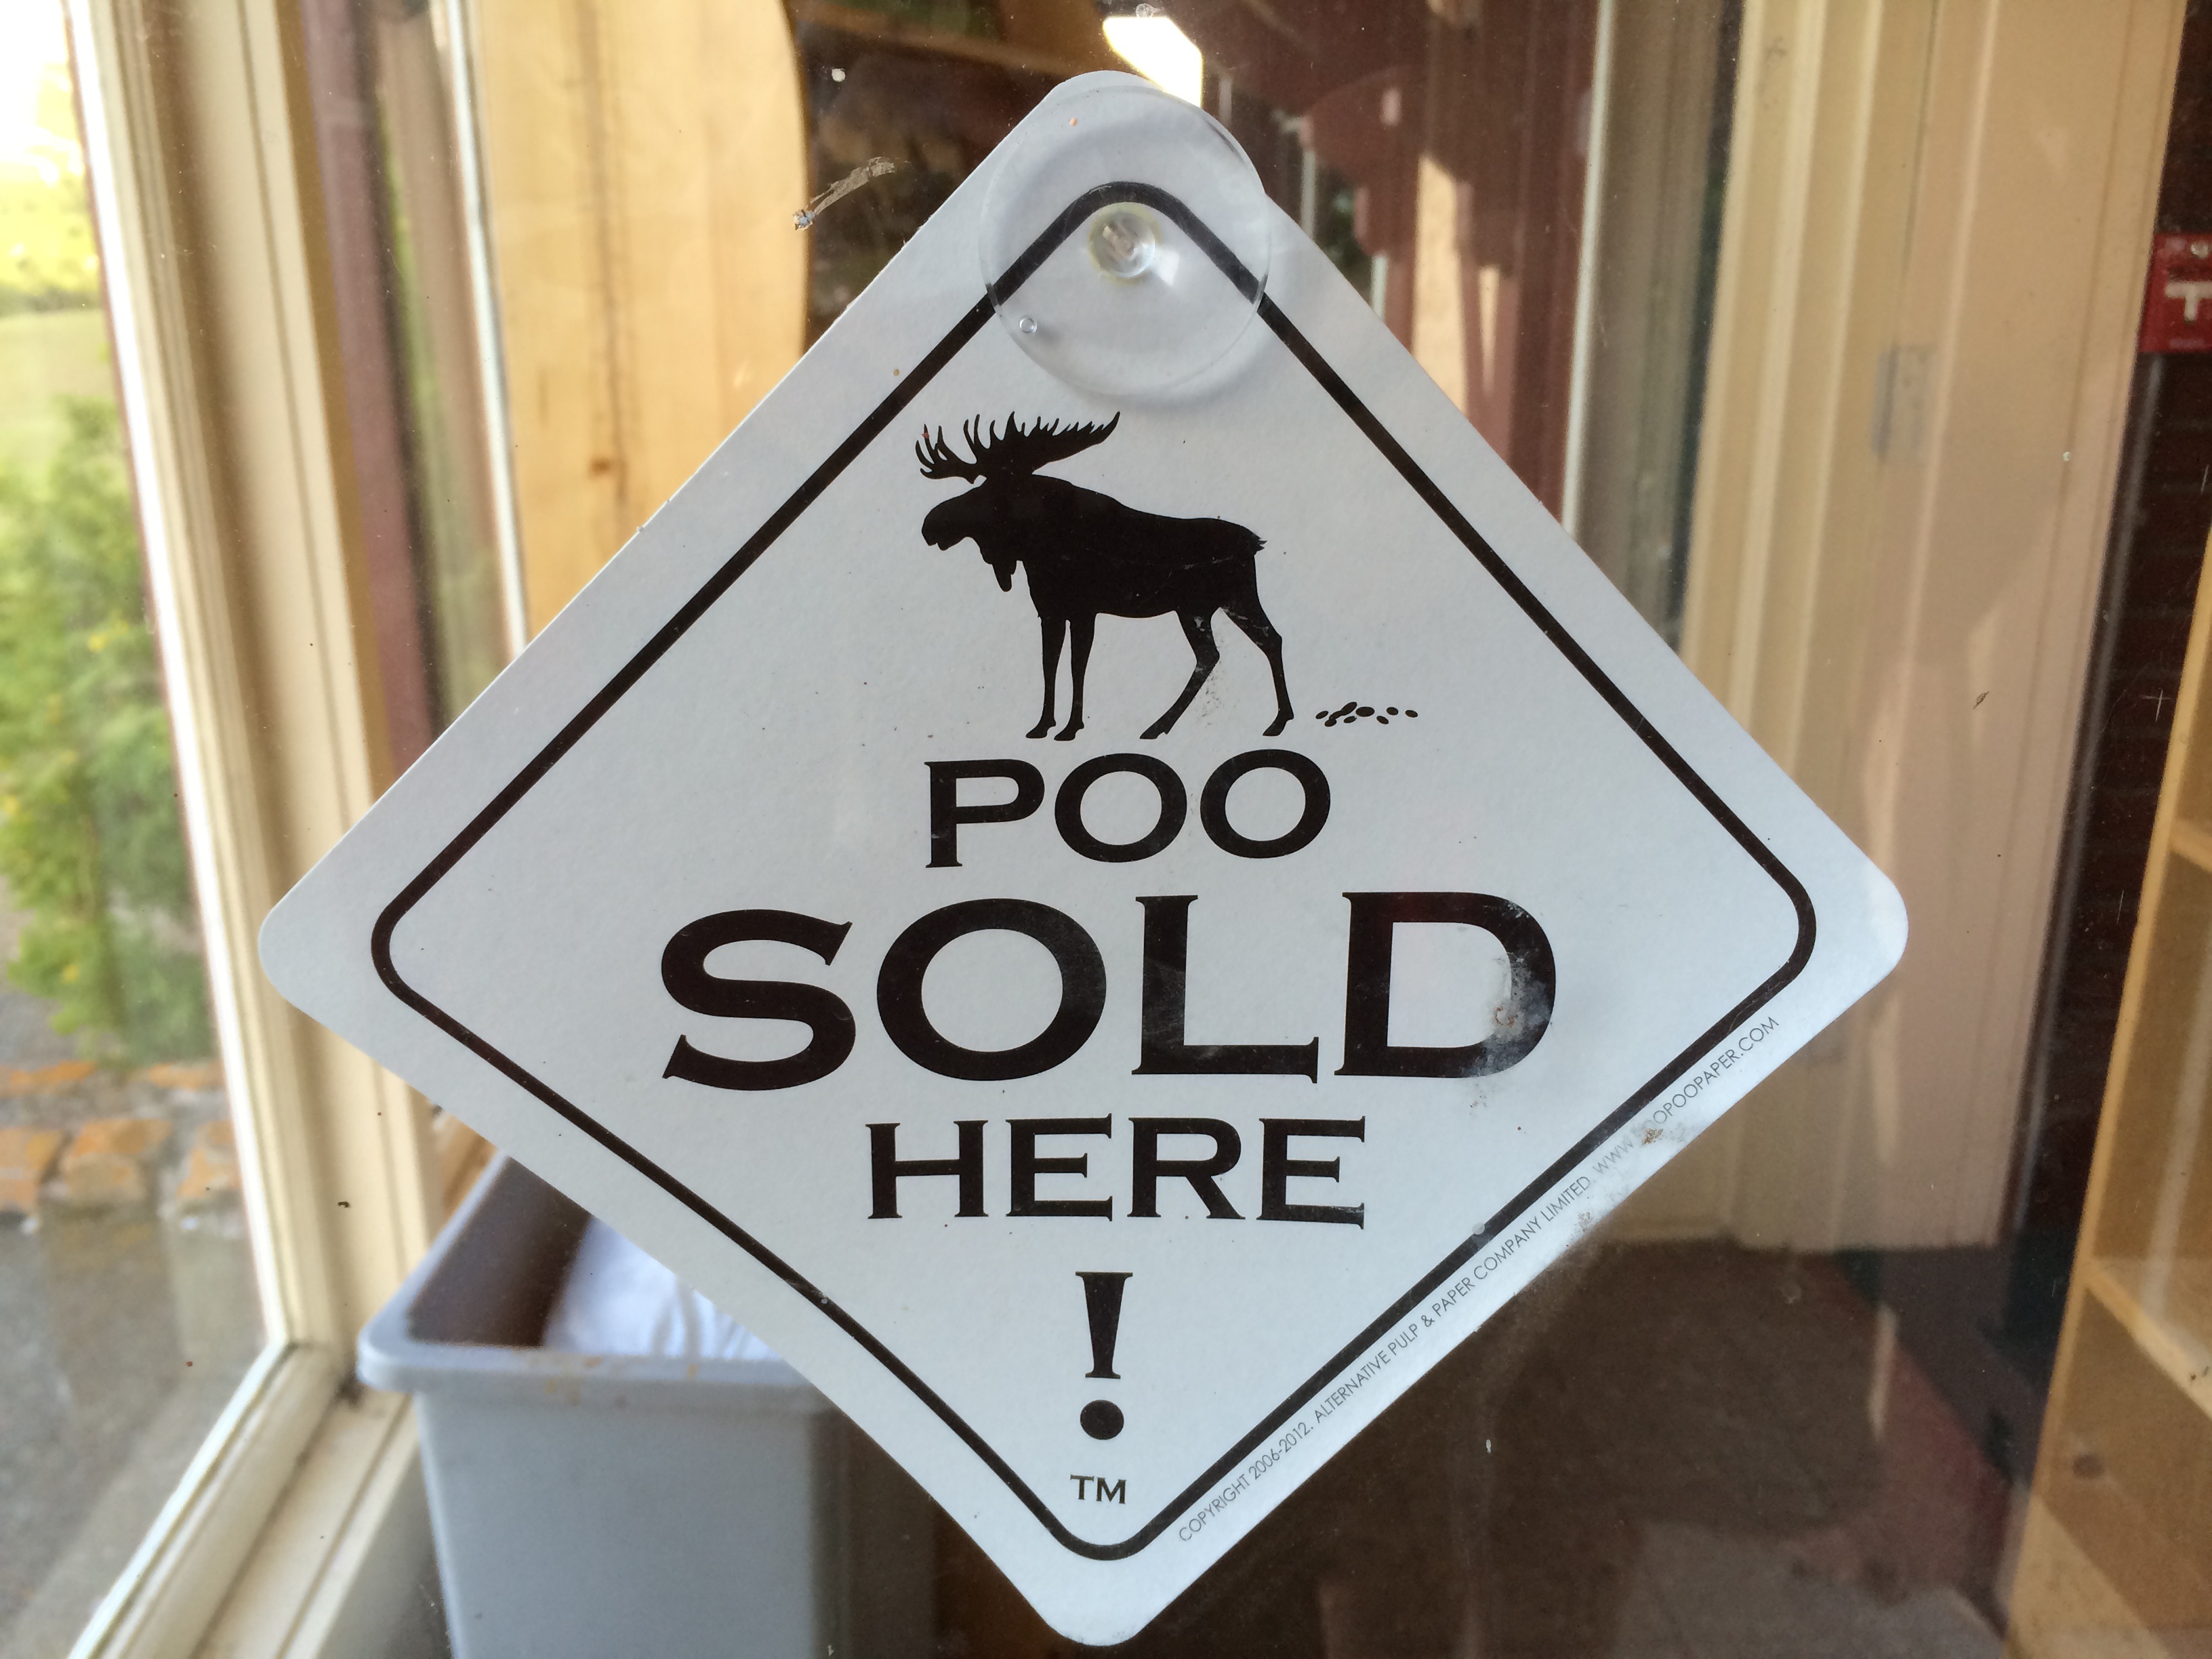
number, animal, sign, banner, street sign, signage, lighting, moose, art, funny, shape, traffic sign, poo